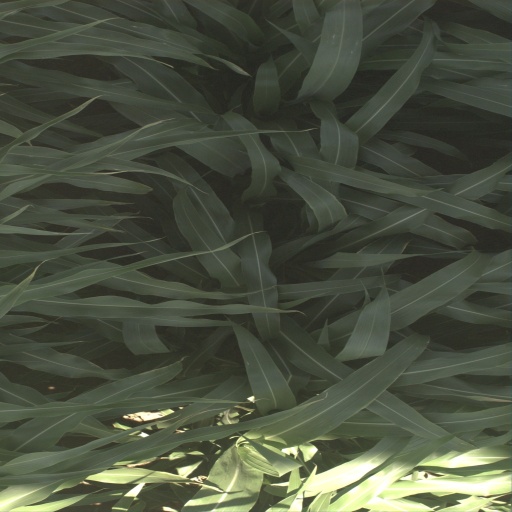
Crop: sorghum